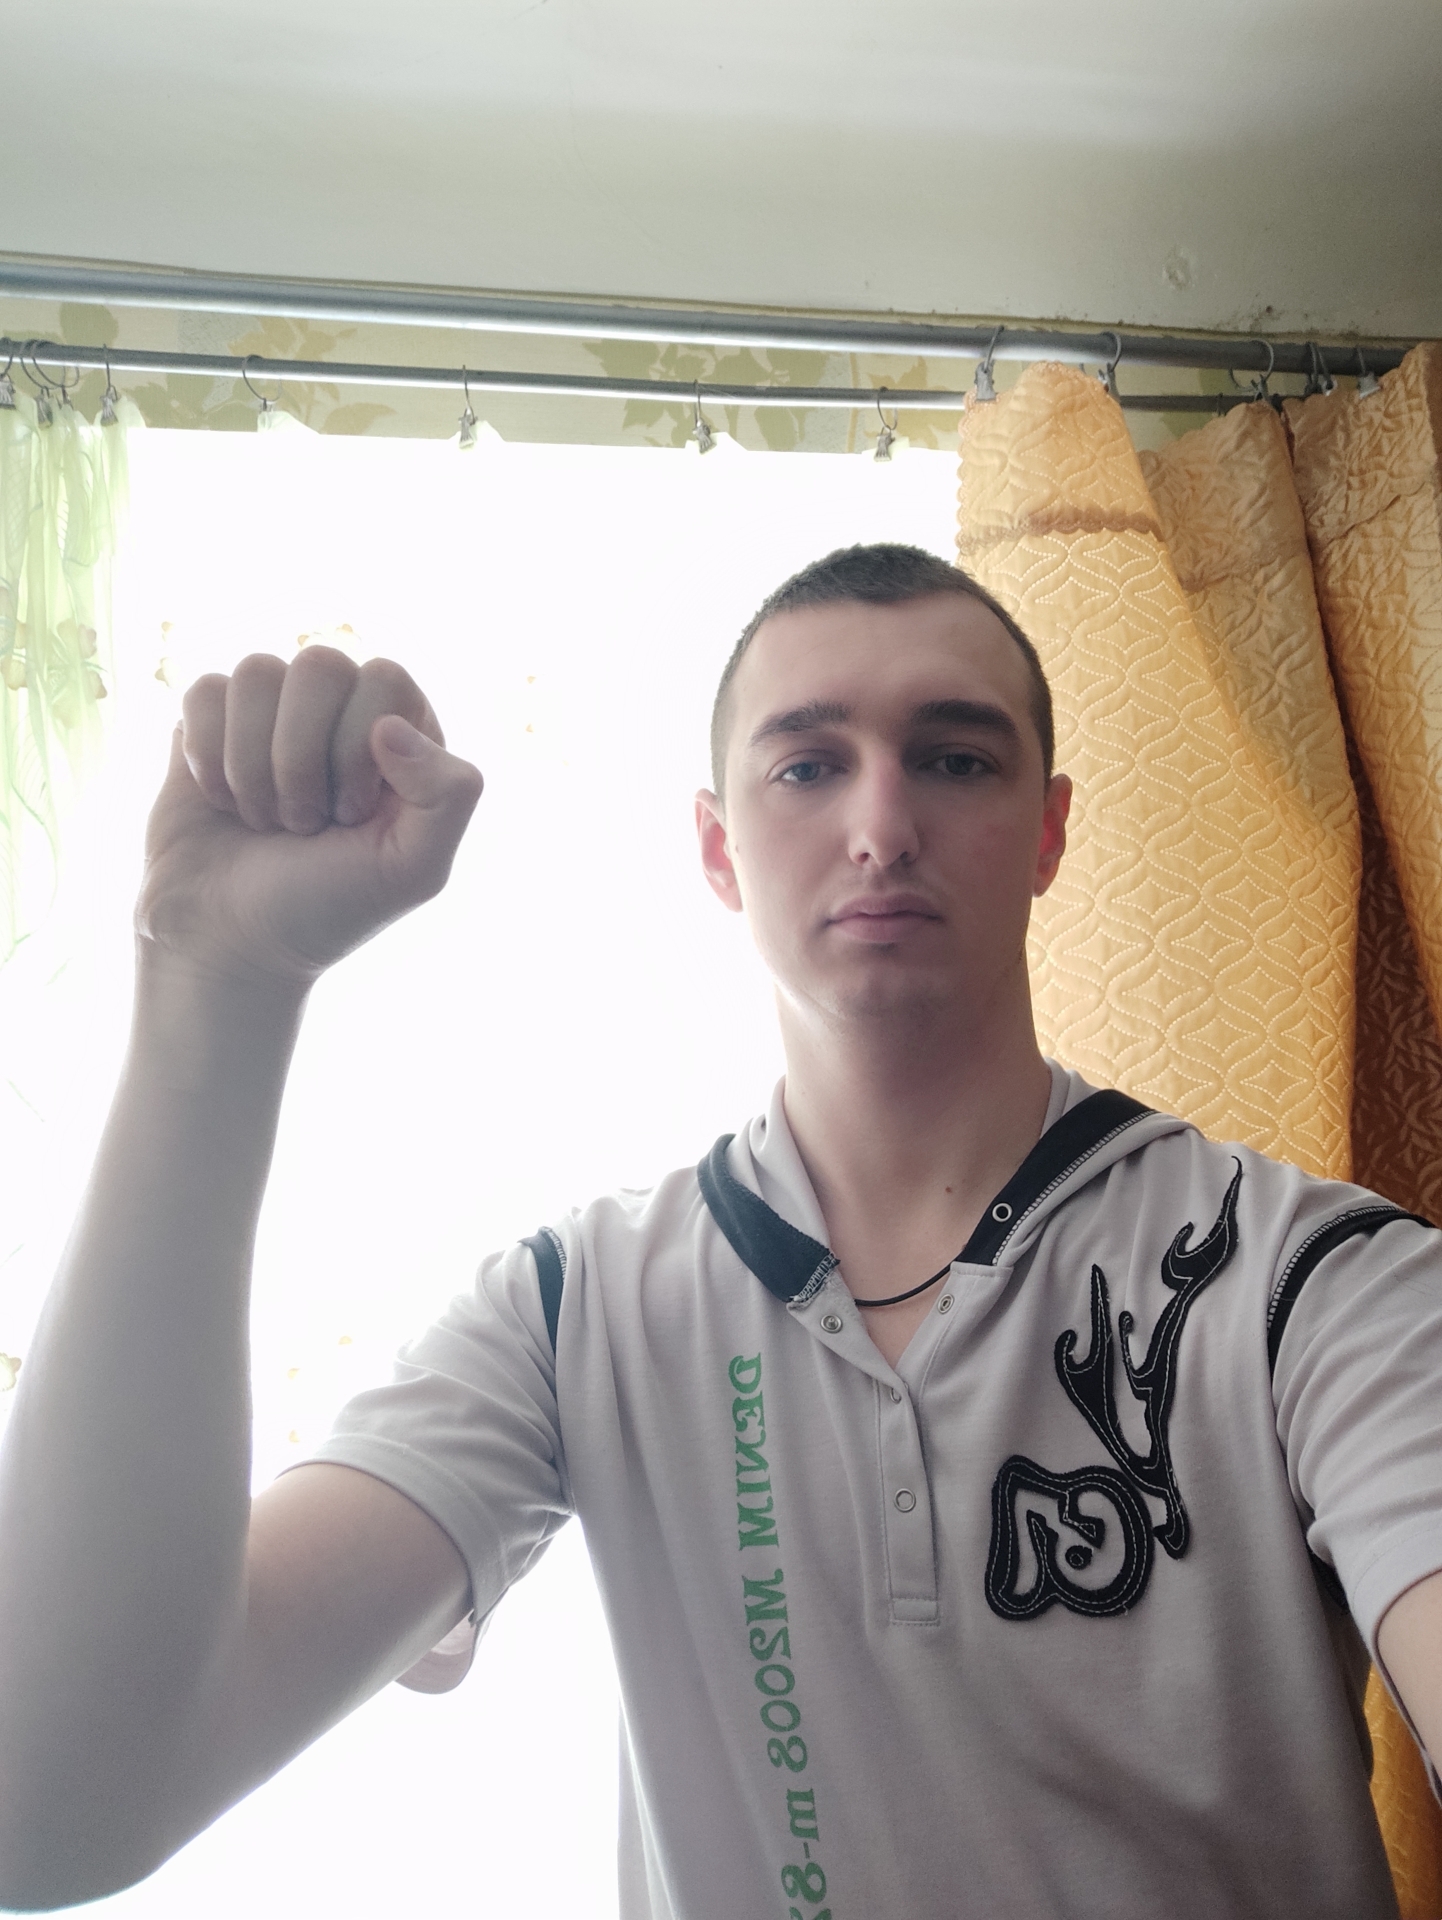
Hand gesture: fist